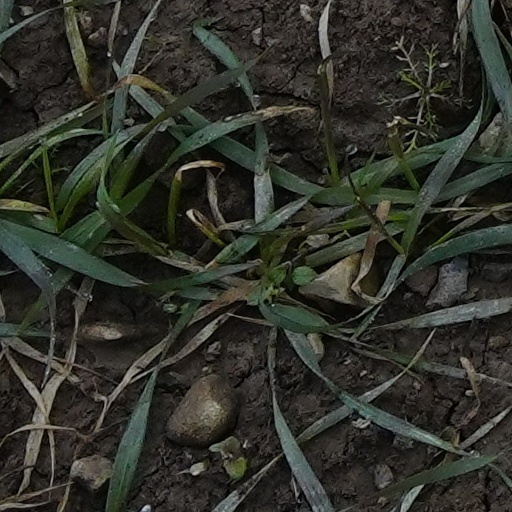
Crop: wheat